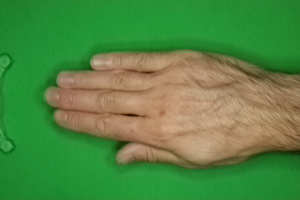
Label: paper